UEFA Euro 2004 Group C

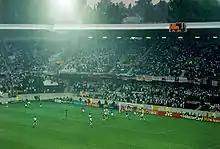
Scoreboard reads 0–0 at the match between Italy and Bulgaria on 22 June at the Estádio D. Afonso Henriques, Guimarães: Italy would go on to win 2–1, though neither side qualified for the knockout stages.

Group C of UEFA Euro 2004 was one of four groups in the final tournament's initial group stage. It began on 14 June and was completed on 22 June. The group consisted of Italy, Denmark, Sweden and Bulgaria.